HarperCollins

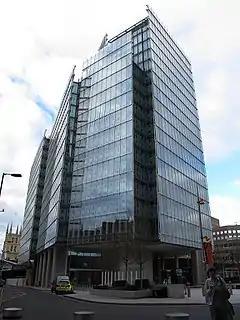
The News Building, HarperCollins' headquarters in London

The earliest of the publishing firms that comprise HarperCollins was founded in 1817 by James Harper and his brother John, initially operating under the name J & J Harper. They were later joined by two other brothers, Joseph Wesley and Fletcher Harper, with the firm becoming Harper & Brothers in 1833.